Nantes slave trade

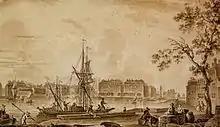
18th century view of Nantes port from l'île Gloriette, attributed to Nicolas Ozanne.

The transatlantic slave trade, between Europe and America, deported 12 to 13 million Africans, the majority of those from the end of the 17th century onwards. In 1997, the historian Hugh Thomas claimed that 13,000,000 slaves left Africa as a result of the slave trade, of which 11,328,000 arrived at their destination, over 54,200 voyages. Every large European port was involved in the slave trade, although to varying degrees. English ports were at the forefront; with 4,894 expeditions departing from Liverpool and 2,704 from London.